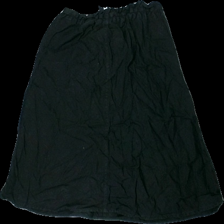
View: back
Type: Skirt
Category: Ladies
Brand: H&M
Colors: Black
Material: 71% cotton, 29% viscose
Cut: Regular
Size: 38
Stains: Minor
Price range: <50
Recommended usage: Export